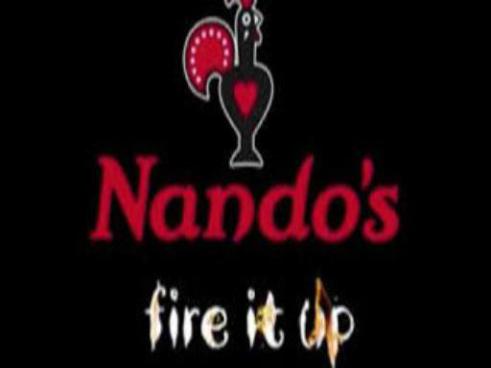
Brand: nandos
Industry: Food